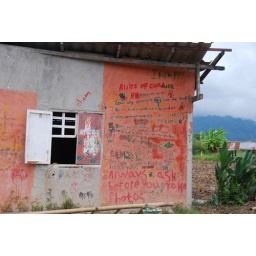
a house for street children. taken in mae sai, thailand. [sooc]